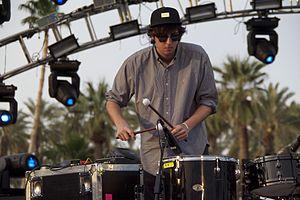
We're New Here est un album de remix du chanteur américain Gil Scott Heron et du producteur de musique Jamie xx sorti le 21 février 2011 avec le label XL Recordings et Young Turks Records. Il s'agit de l'album I'm New Here de Scott-Heron sorti en 2010 retravaillé par Jamie xx. Smith incorpore des influences dans l'album provenant du dubstep et du UK Garage. Il applique des techniques de la musique électronique dans la production du remix pour extraire la voix de Scott-Heron depuis l'album d'origine vers les instrumentations qu'il a composé pour ce remix.